The Nativity Story

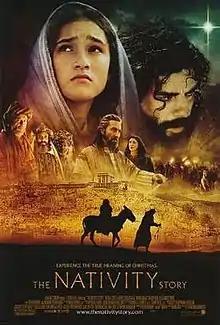
Theatrical release poster

The Nativity Story is a 2006 American biblical drama film based on the nativity of Jesus and directed by Catherine Hardwicke. The film stars Keisha Castle-Hughes, Oscar Isaac, Hiam Abbass, Shaun Toub, Alexander Siddig, Ciarán Hinds, and Shohreh Aghdashloo.